My Aunt's Theory

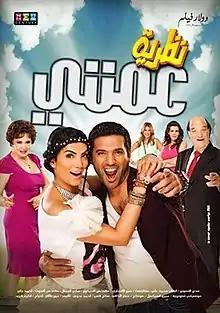
Film poster

My Aunt's Theory is a comedy film directed by Akram Farid. The film stars Lebleba and Hassan Al Radad (who plays three different characters), and follows a woman trying to attract the attention of the host of the talk show that she edits.